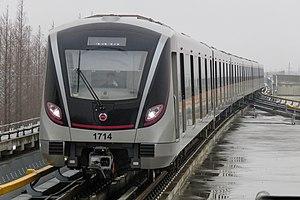
Le métro de Shanghai est le réseau métropolitain desservant la municipalité de Shanghai, recouvrant 13 de ses 16 districts municipaux et la ville de Kunshan, dans la province limitrophe de Jiangsu. Le métro de Shanghai est un des plus grand système de transport urbain au monde selon la longueur du réseau.